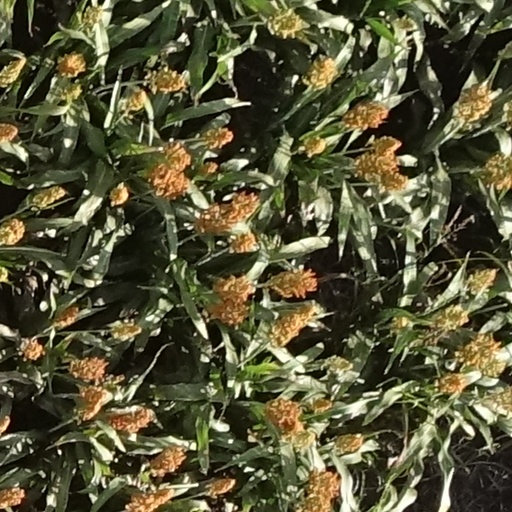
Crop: sorghum